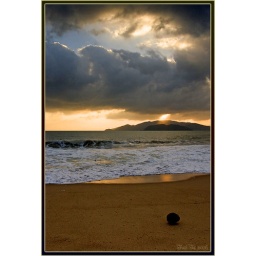
I guess sitting under a coconut tree here is ill-advised.